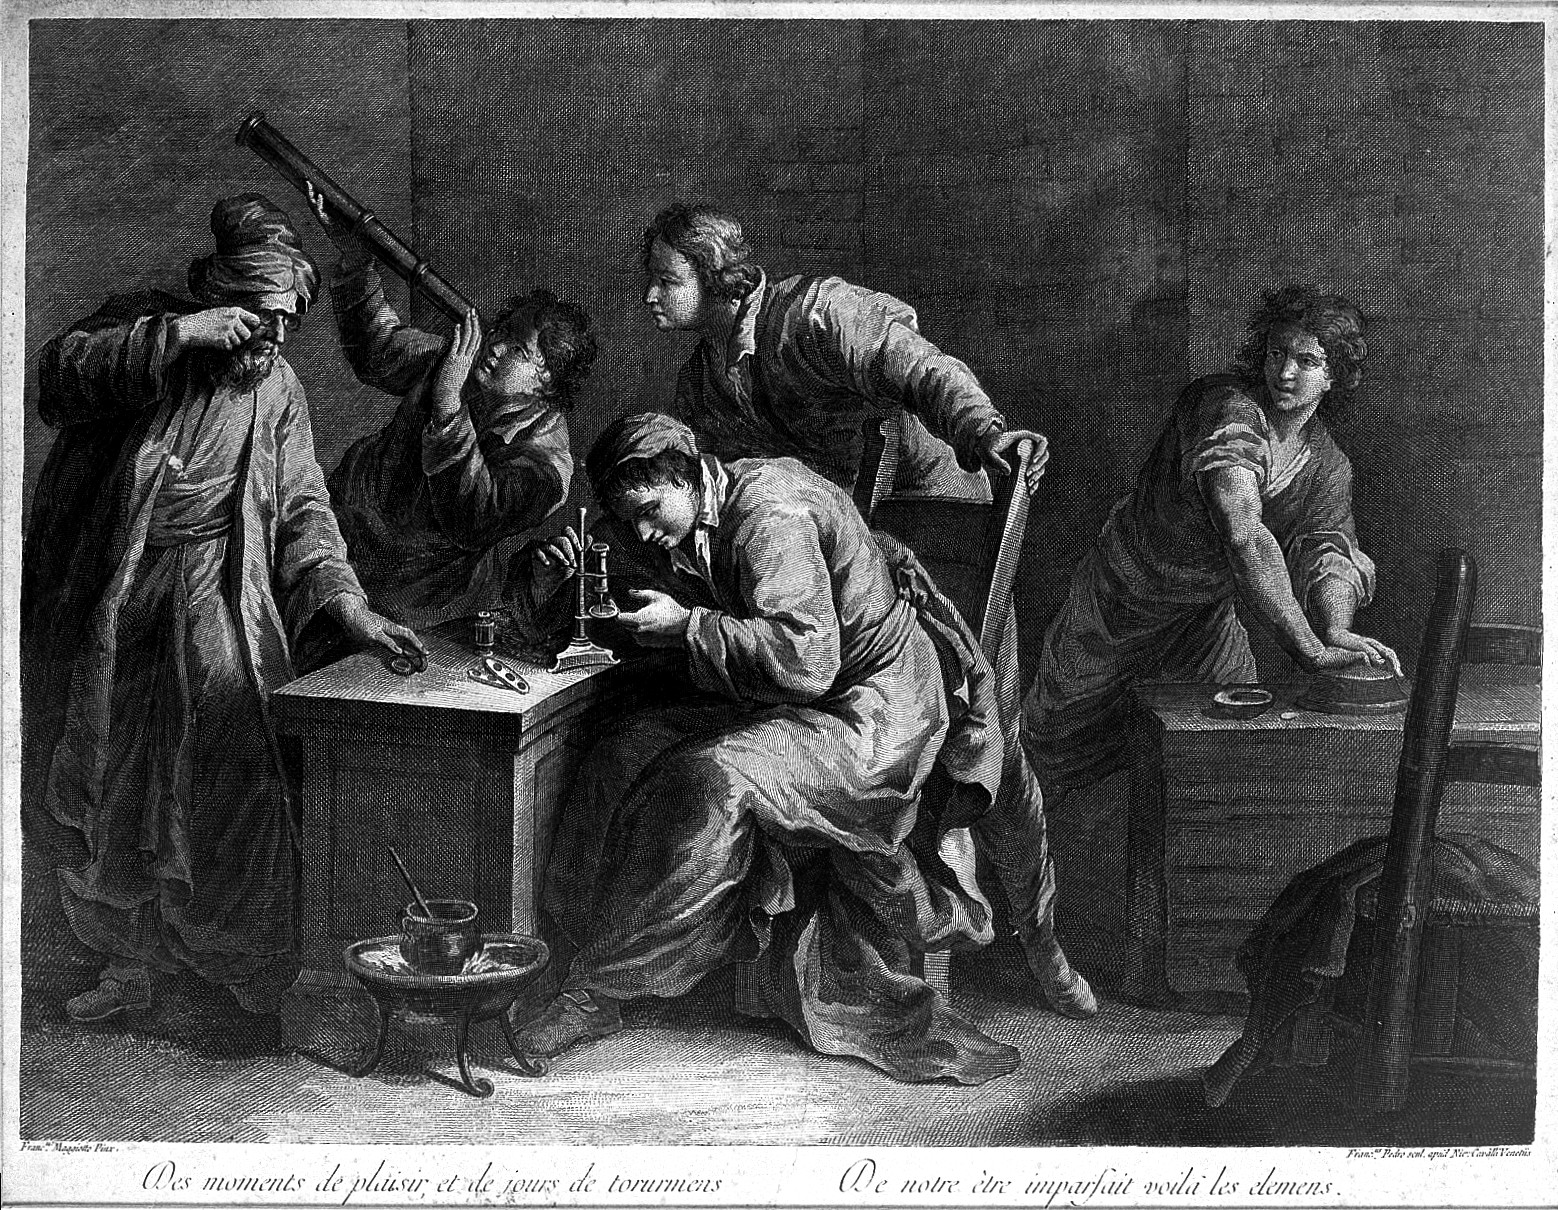
An old man wearing spectacles and his four pupils experiment using optical instruments and materials. Line engraving by F. Pedro after F. Maggiotto. Iconographic Collections Keywords: Francesco Maggiotto; Francesco del Pedro, monochrome black-and-white photograph
Specialty: lab-equipment
Anatomy: eye
Image credit: "An old man wearing spectacles and his four pupils experiment Wellcome L0006904", wikimedia:Microscopes via Wikimedia Commons, licensed cc-by-4.0. Source: https://upload.wikimedia.org/wikipedia/commons/c/c6/An_old_man_wearing_spectacles_and_his_four_pupils_experiment_Wellcome_L0006904.jpg